Hebomoia glaucippe

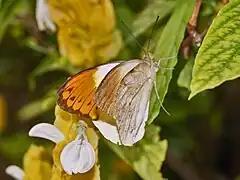
"H. g. glaucippe", underside

In the males the upperside is creamy white. Forewing: the costa narrowly, the apex and terminal margin to middle of interspace 1 are black. An irregular, somewhat sinuous, black band extends obliquely from beyond the middle of the costa across the upper apex of the cell, and meets at interspace 1 the black on the terminal margin. Within the triangle thus formed is enclosed a rich orange-red patch that is traversed by the black veins and bears in interspaces 3 to 6 a postdiscal series of black inwardly elongated spots. Hindwing: nearly uniform, touched with black on the terminal margin anteriorly and with a conspicuous postdiscal black spot in interspace 7. In some specimens there are one or two smaller spots in continuation of the series in the interspaces below.